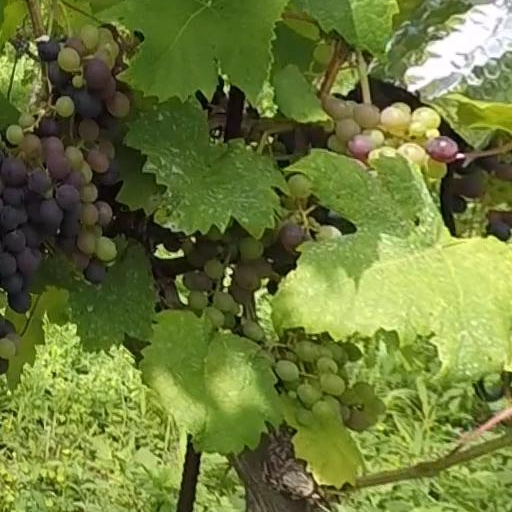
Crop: grape